List of birds of South Africa

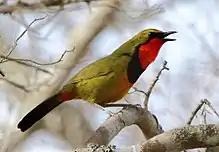
Four-coloured bushshrike

Accipitridae is a family of birds of prey, which includes hawks, eagles, kites, harriers, and Old World vultures. These birds have powerful hooked beaks for tearing flesh from their prey, strong legs, powerful talons, and keen eyesight.